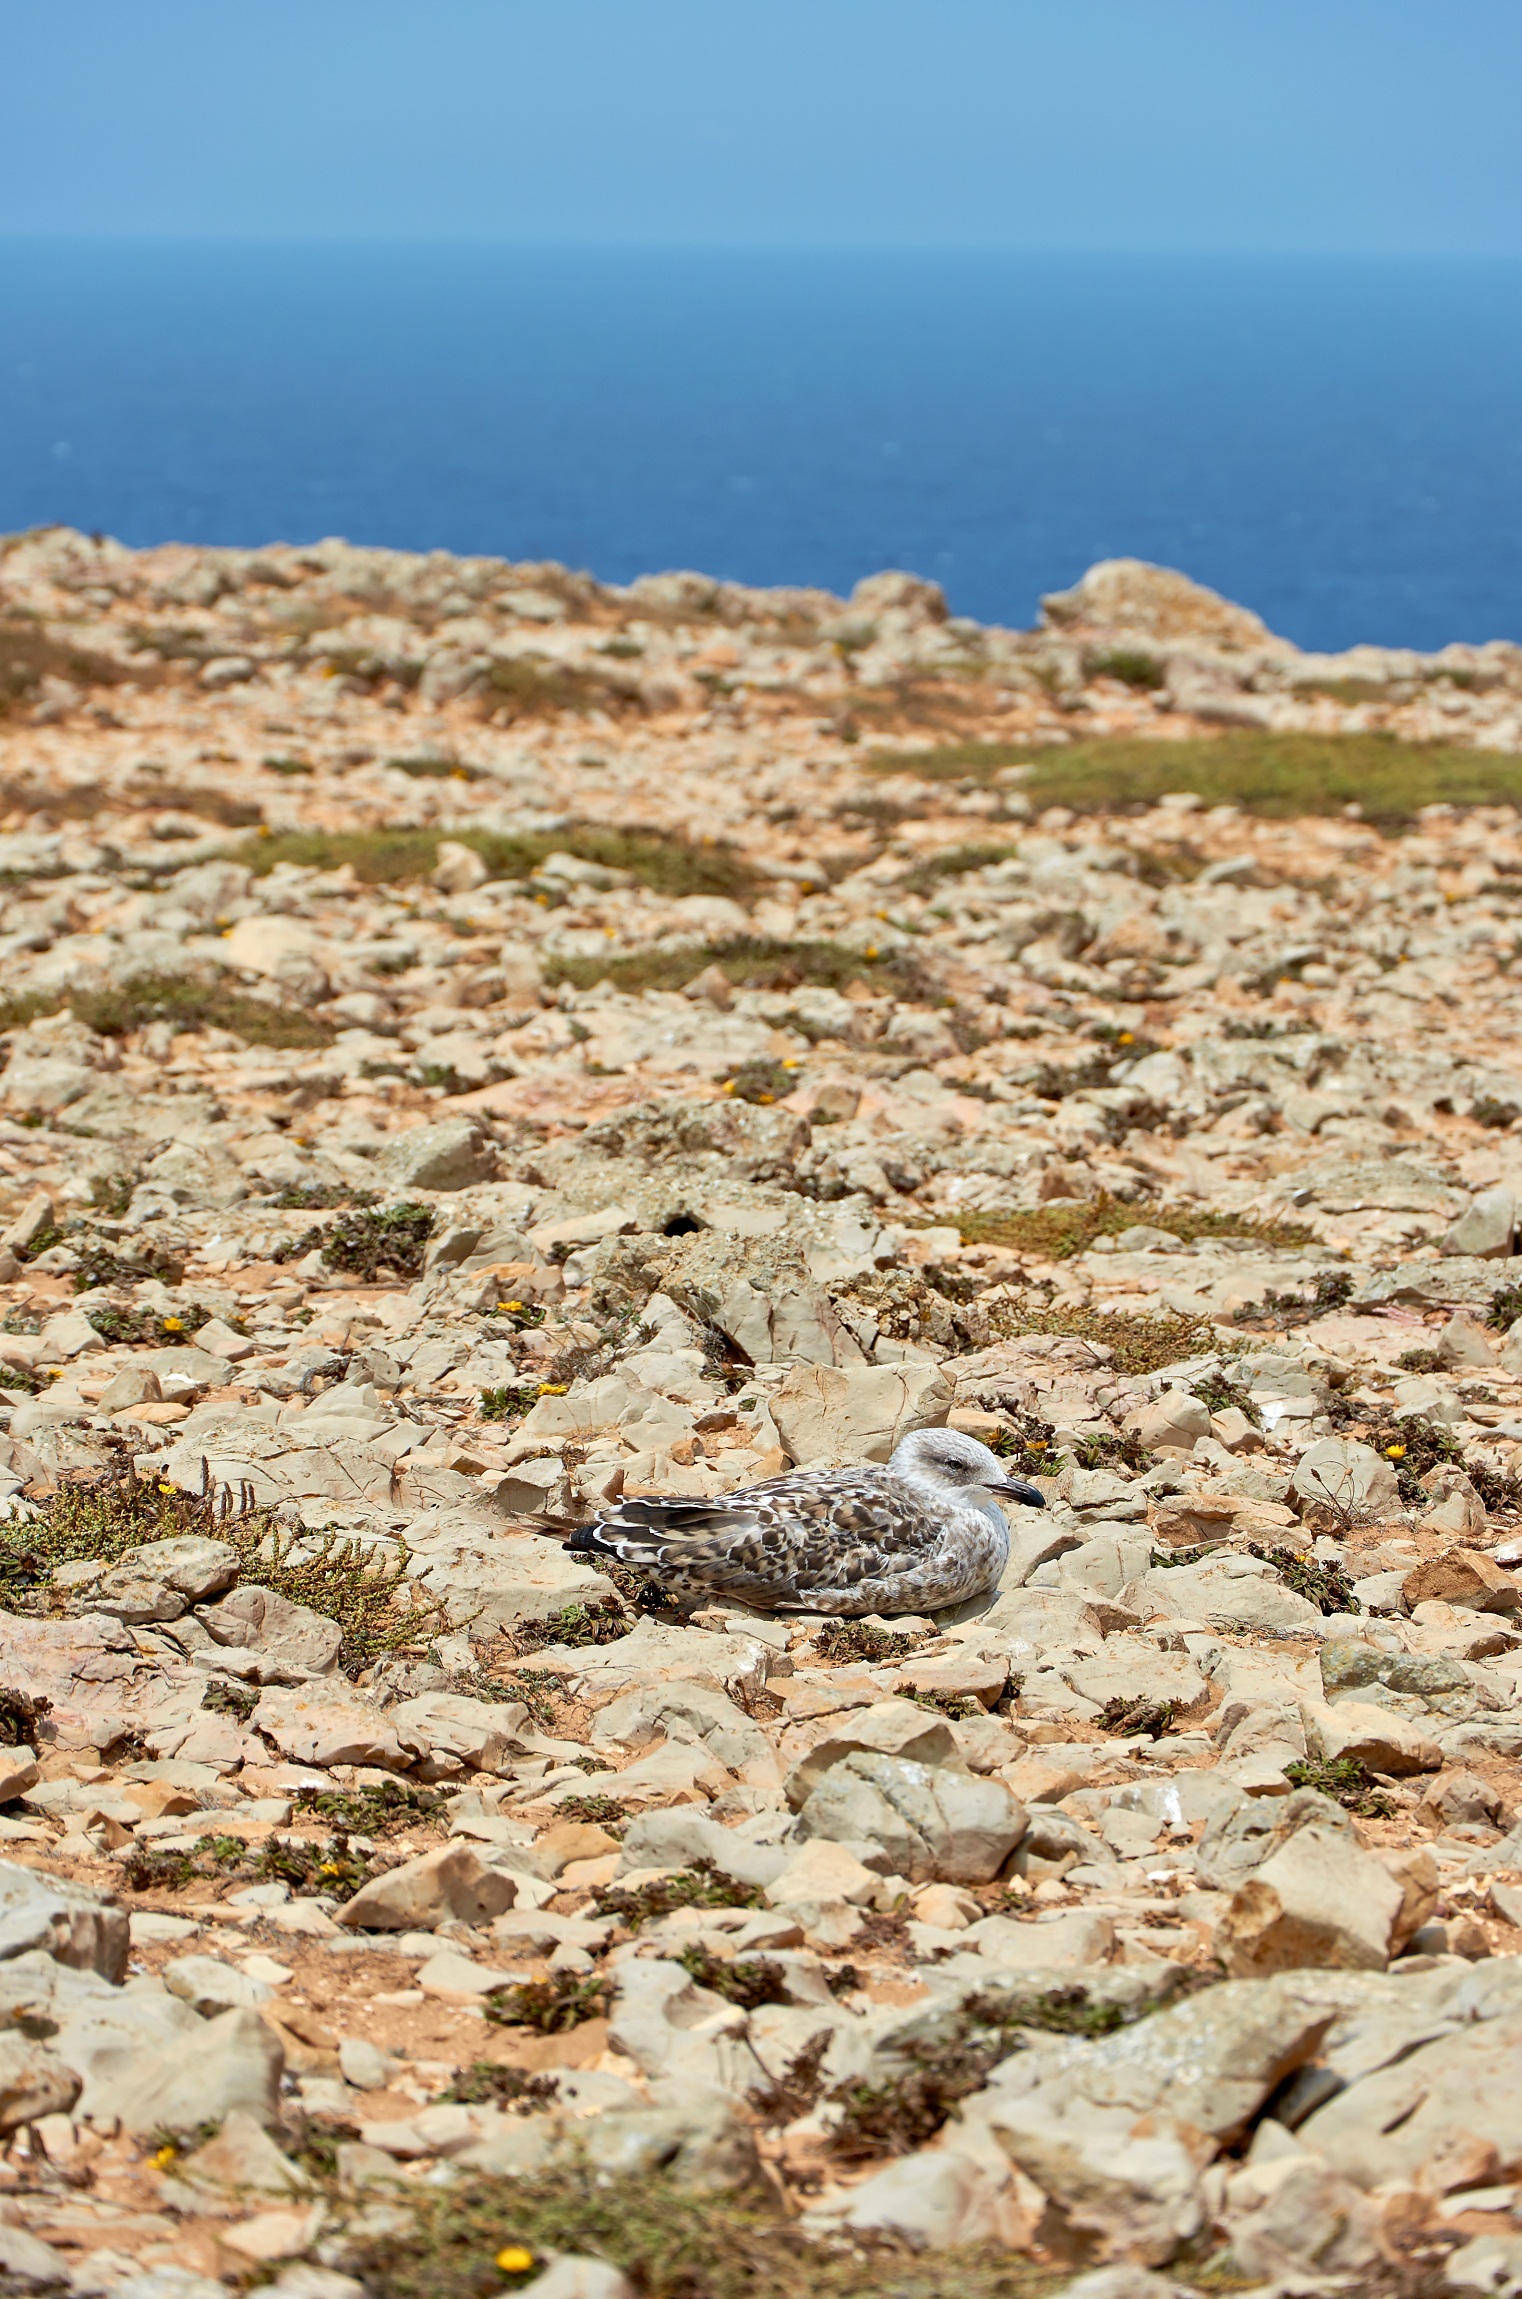
landscape, sea, coast, water, nature, sand, rock, bird, sky, shore, seagull, summer, wildlife, gull, holiday, terrain, feather, fauna, plumage, geology, animals, creature, atlantic, bill, nest, water bird, animal world, seevogel, seemoeve, rocky landscape, nest place, natural environment